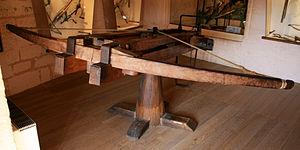
Reconstitution d'une arbalète à tour dans le donjon du Château de Castelnaud, Castelnaud-la-Chapelle, Dordogne, Aquitaine, France.